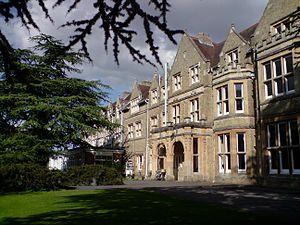
St Hilda's College est l'un des collèges constitutifs de l'université d'Oxford. Fondé en 1893 comme collège pour femmes, il devient mixte en 2008.
Alison Munro DBE, née Donald, le 12 février 1914 à Liskeard et morte le 2 septembre 2008 à West Wittering, est une haut fonctionnaire et directrice d'école britannique. Elle dirige St Paul's Girls' School à Londres, de 1964 à 1974.